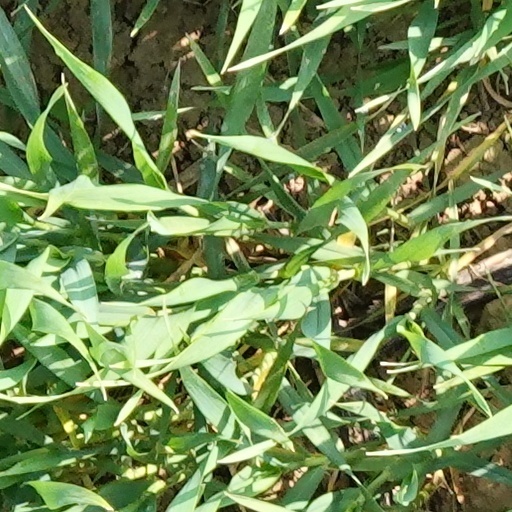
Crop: wheat